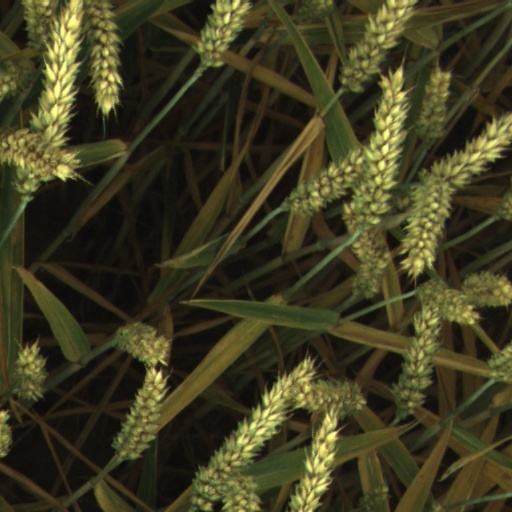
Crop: wheat